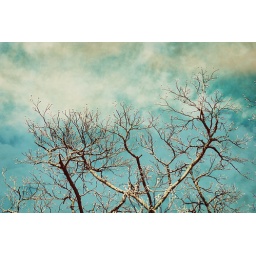
Dogwood tree branches against a cloud-filled sky.Used Pioneer Woman's seventies action combined with a cloud texture from Ghostbones on Flickr.